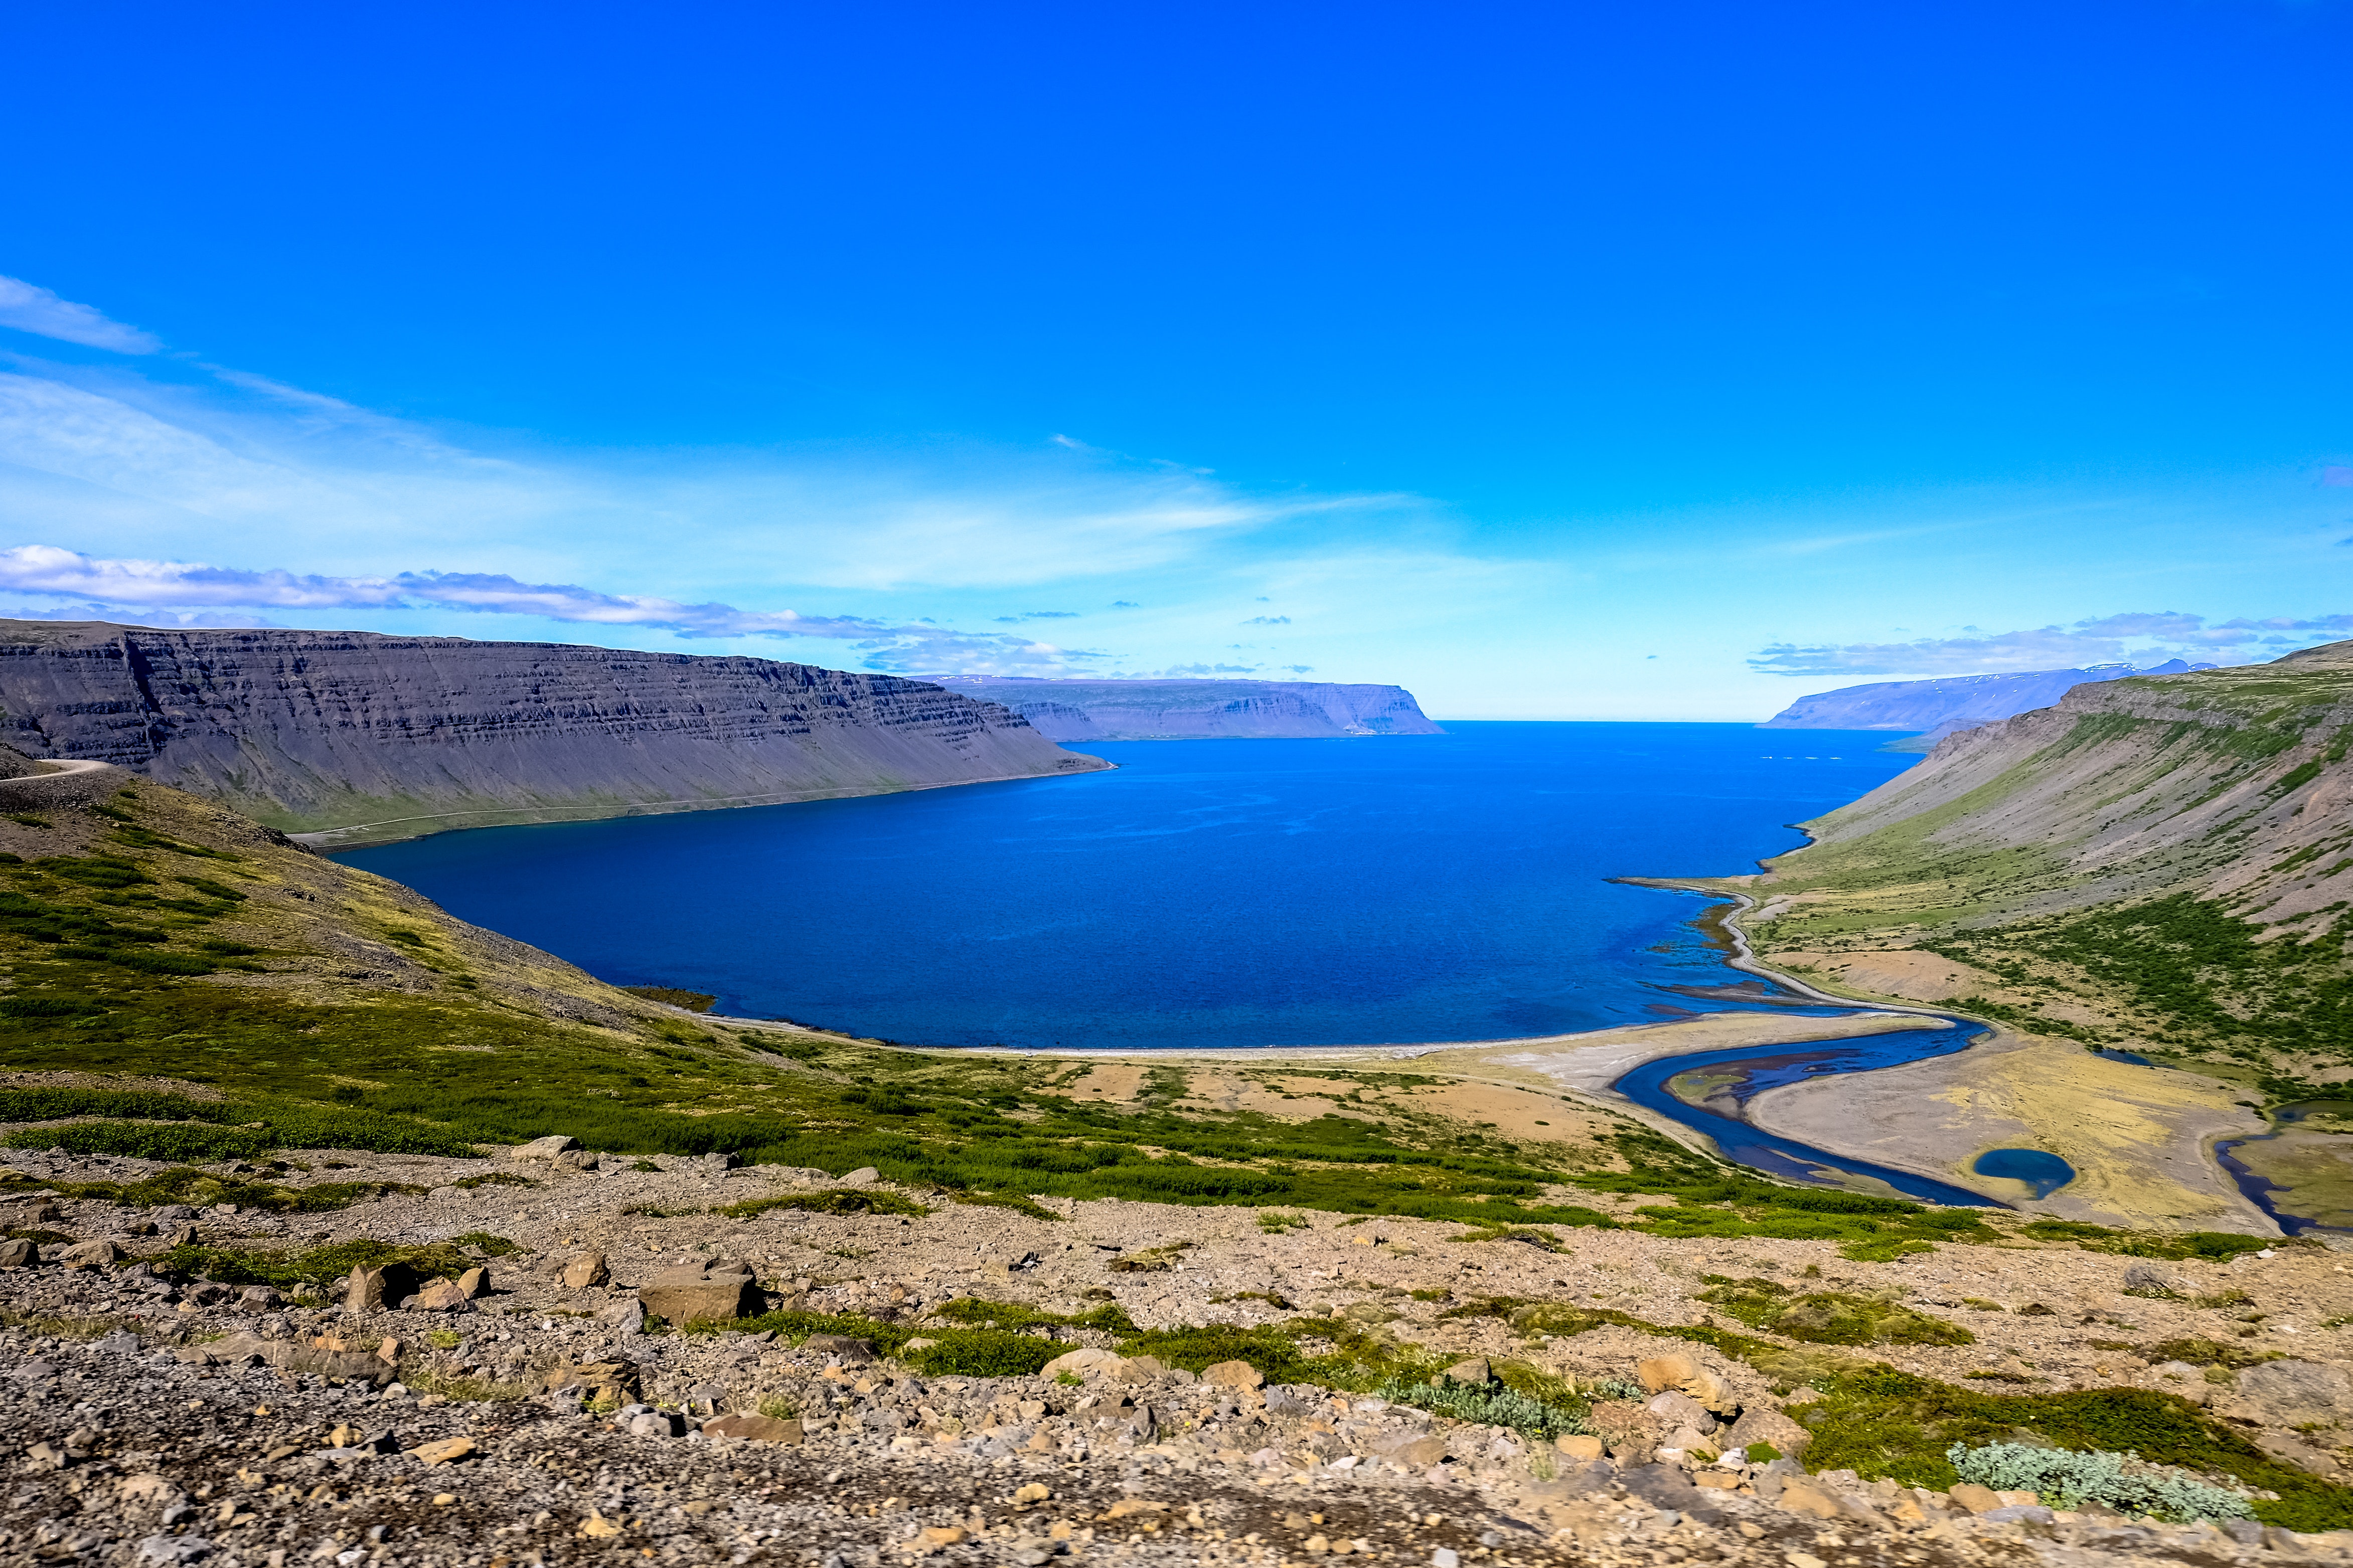
body of water, mountain, sky, natural landscape, coast, lake, fjord, water resources, reservoir, wilderness, sea, highland, bay, coastal and oceanic landforms, inlet, headland, landscape, national park, fell, crater lake, tarn, cove, mountain range, tourism, sound, photography, hill, ocean, promontory, glacial lake, loch, river, vacation, lake district, lagoon, road